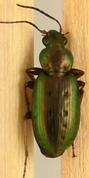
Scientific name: Agonum octopunctatum
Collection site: Smithsonian Environmental Research Center Site (SERC), plot SERC_007